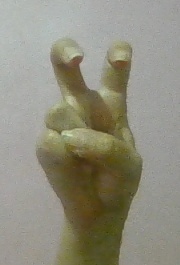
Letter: toot